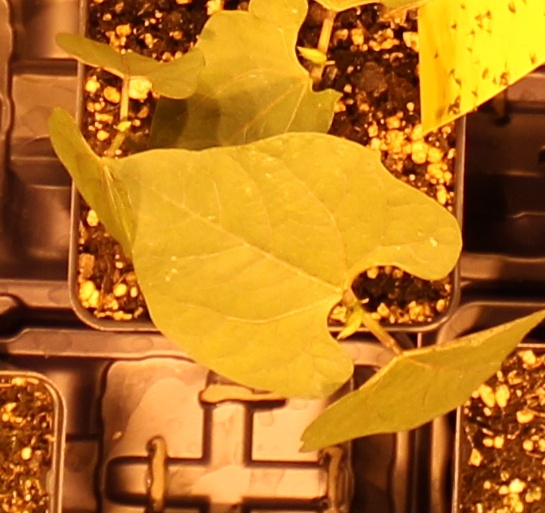
Label: Blackbean